Robert Welsted

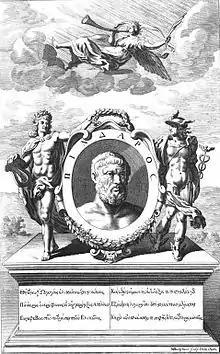
Frontispiece by Michael Burgers of the West and Welsted 1697 edition of Pindar. It included commentaries from Nicolas Lesueur and Erasmus Schmid, followed Schmid's Latin text, and included the paraphrase of Jean Benoît.

He was the son of Leonard Welsted of Bristol. He matriculated from St Edmund Hall, Oxford, on 4 December 1687, and was elected in 1689 to a demyship at Magdalen College, which he held till 1698, graduating B.A. on 25 June 1691, and M.A. on 12 May 1694. He was admitted an extra-licentiate of the London College of Physicians on 11 December 1695. He was then practising medicine at Bristol, where he remained for some years; when he later moved to London, he was admitted a licentiate on 3 September 1710.